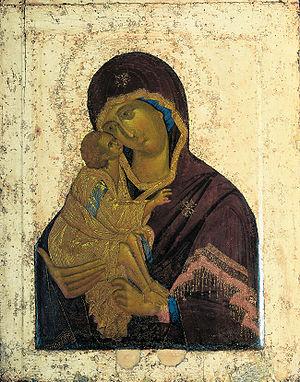
Icônes russes.
Théophane le Grec est un peintre et iconographe russe d'origine Byzantine. Il a été le maître d'Andreï Roublev. Avec Prokhor de Gorodets et Roublev, il peint, en 1405, l'iconostase de la cathédrale de l'Annonciation de Moscou.
La Vierge du Don ou Notre-Dame du Don est une icône de la Vierge Marie, avec son fils Jésus dans les bras. C'est une représentation orthodoxe de la Mère de Dieu de type Éléousa aux yeux tristes et pleins d'amour pour son fils. C'est une des variantes les plus lyriques de la Vierge de Vladimir. Sur l'envers de celle-ci figure une autre icône représentant la Dormition de la Vierge.